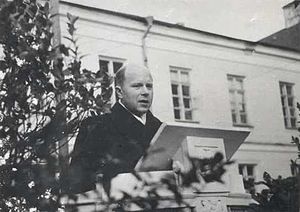
Edgar Kant / Karriere / Karriere i Estland
Edgar Kant holder talen ved nedlæggelsen af hjørnestenen til Tartu universitets kemibygning i 1938.
Edgar Kant var en estisk geograf og økonom og en tid rektor ved Tartu Universitet.